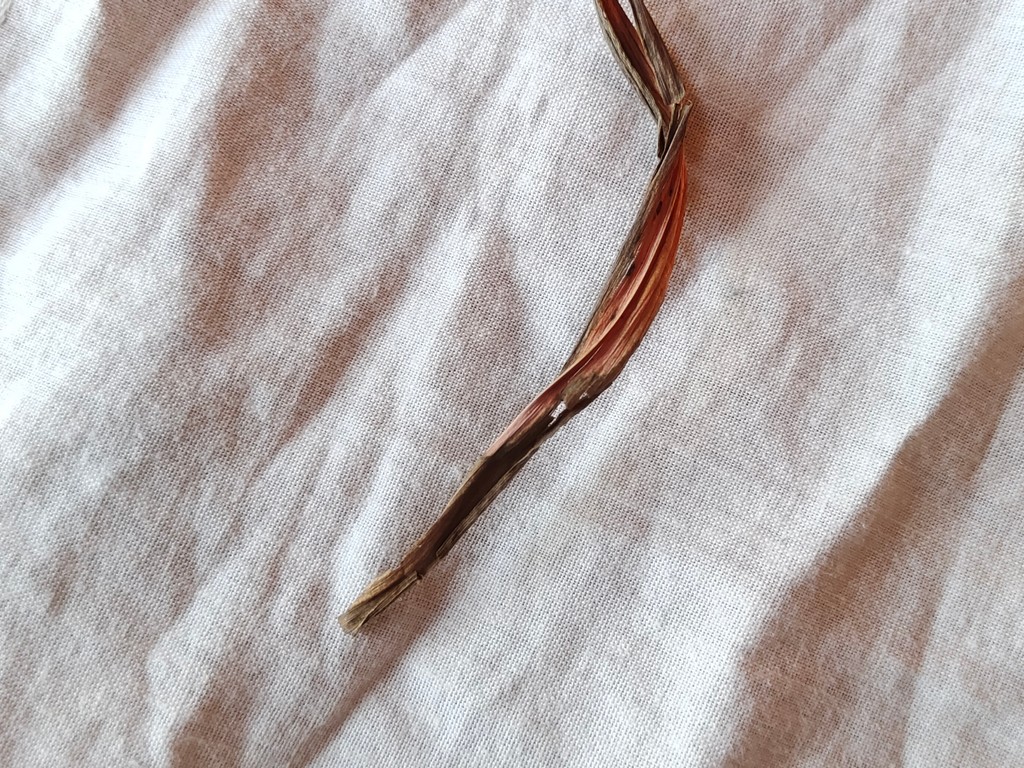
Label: Dried